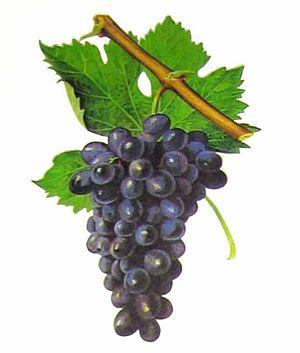
Cépage cinsault
Le château de l'Hers, situé à Châteauneuf-du-Pape, sur les bords du Rhône a des origines qui remontent au début du Xᵉ siècle. Jusqu'à la Révolution française, il fut une enclave du Languedoc dans le Comtat Venaissin. Protégé au titre des monuments historiques depuis 1973, il a donné son nom à un domaine viticole.